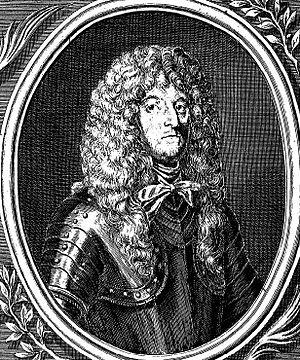
Portrait d'Otto Wilhelm von Königsmarck (1639-1688), homme de guerre et diplomate suédois.